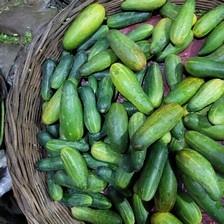
Label: cucumber